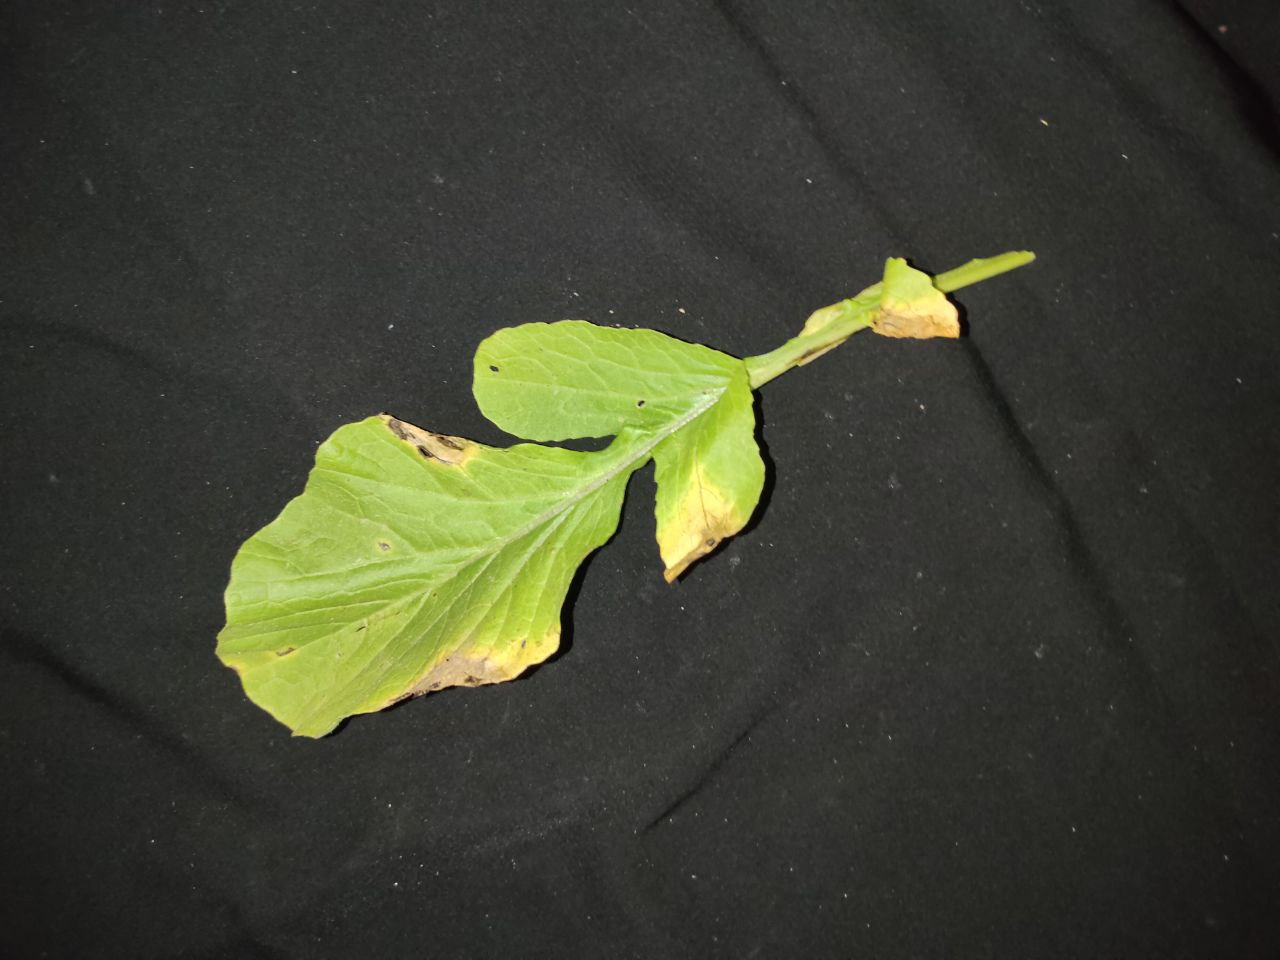
Label: Downey mildew